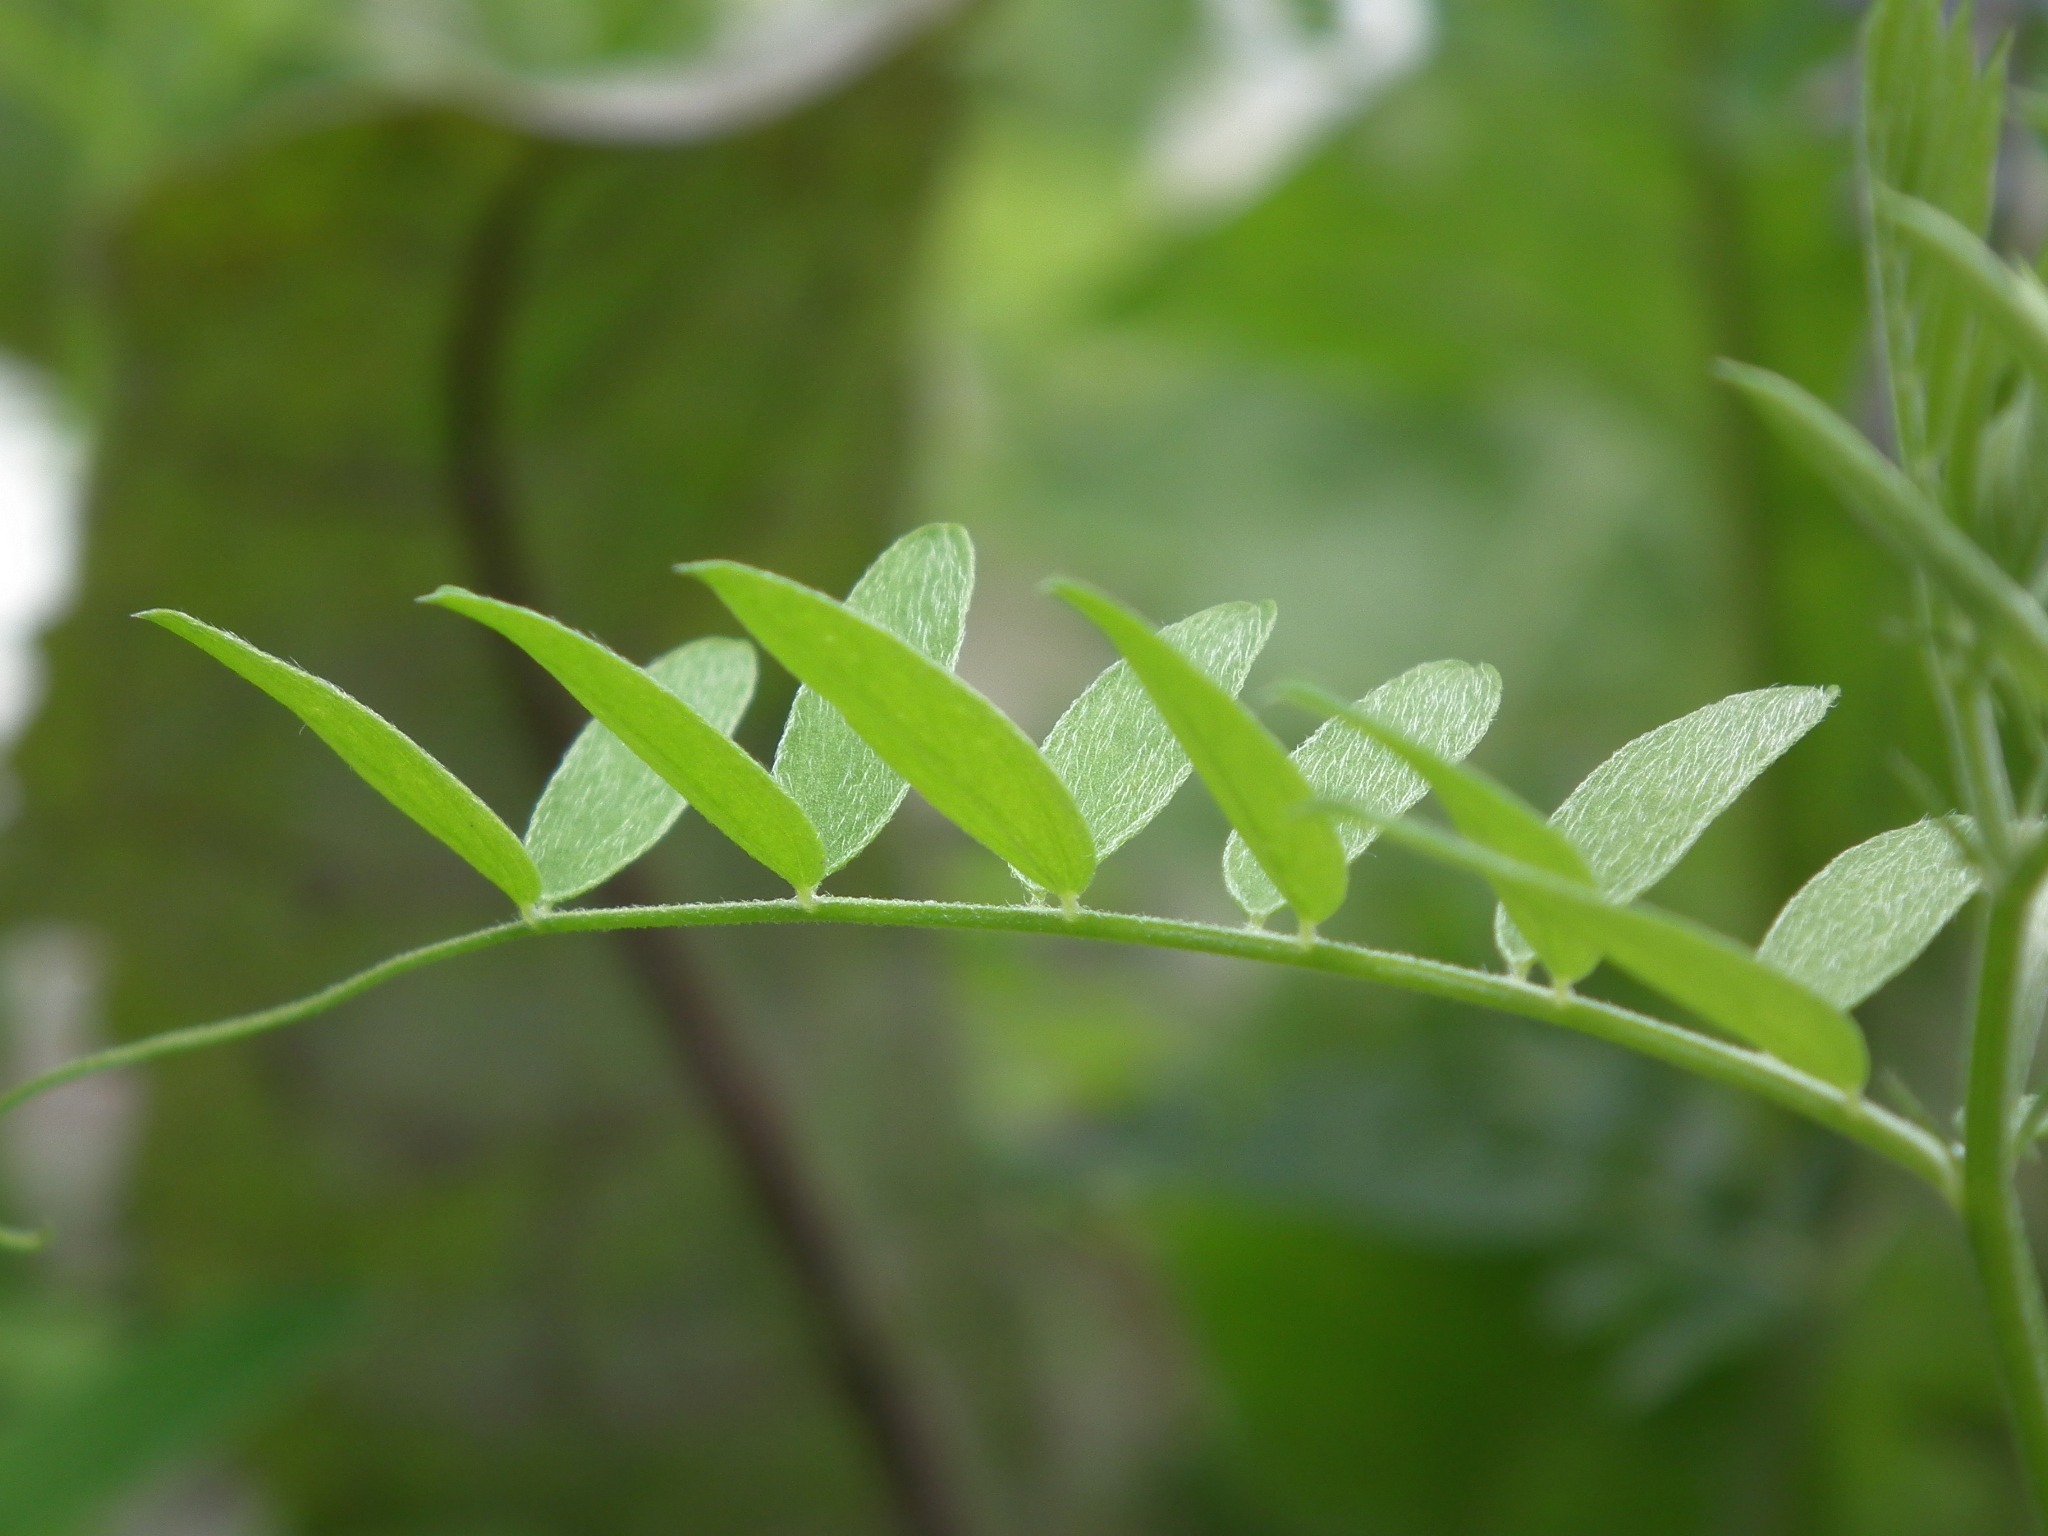
grass, dew, plant, lawn, meadow, leaf, flower, summer, green, herb, crop, botany, flora, wildflower, sheet, leaves, shrub, rostock, moisture, green grass, macro photography, greens, green leaves, flowering plant, grass family, plant stem, land plant